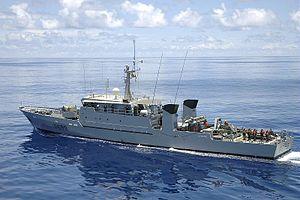
Patrouilleur type P400 La Railleuse dans les eaux Polynésienne Française
La Railleuse est la 8ᵉ unité de la série des dix patrouilleurs de la Marine nationale française du type P 400 destinés aux tâches de protection des zones économiques exclusives ou de service public.
La marine kényane est la branche navale des forces militaires kényanes. Son siège est à Mombasa. La marine kényane possède une base à Mombasa, Shimoni, Msambweni, Malindi, Kilifi et depuis 1995 une autre base située à Manda.